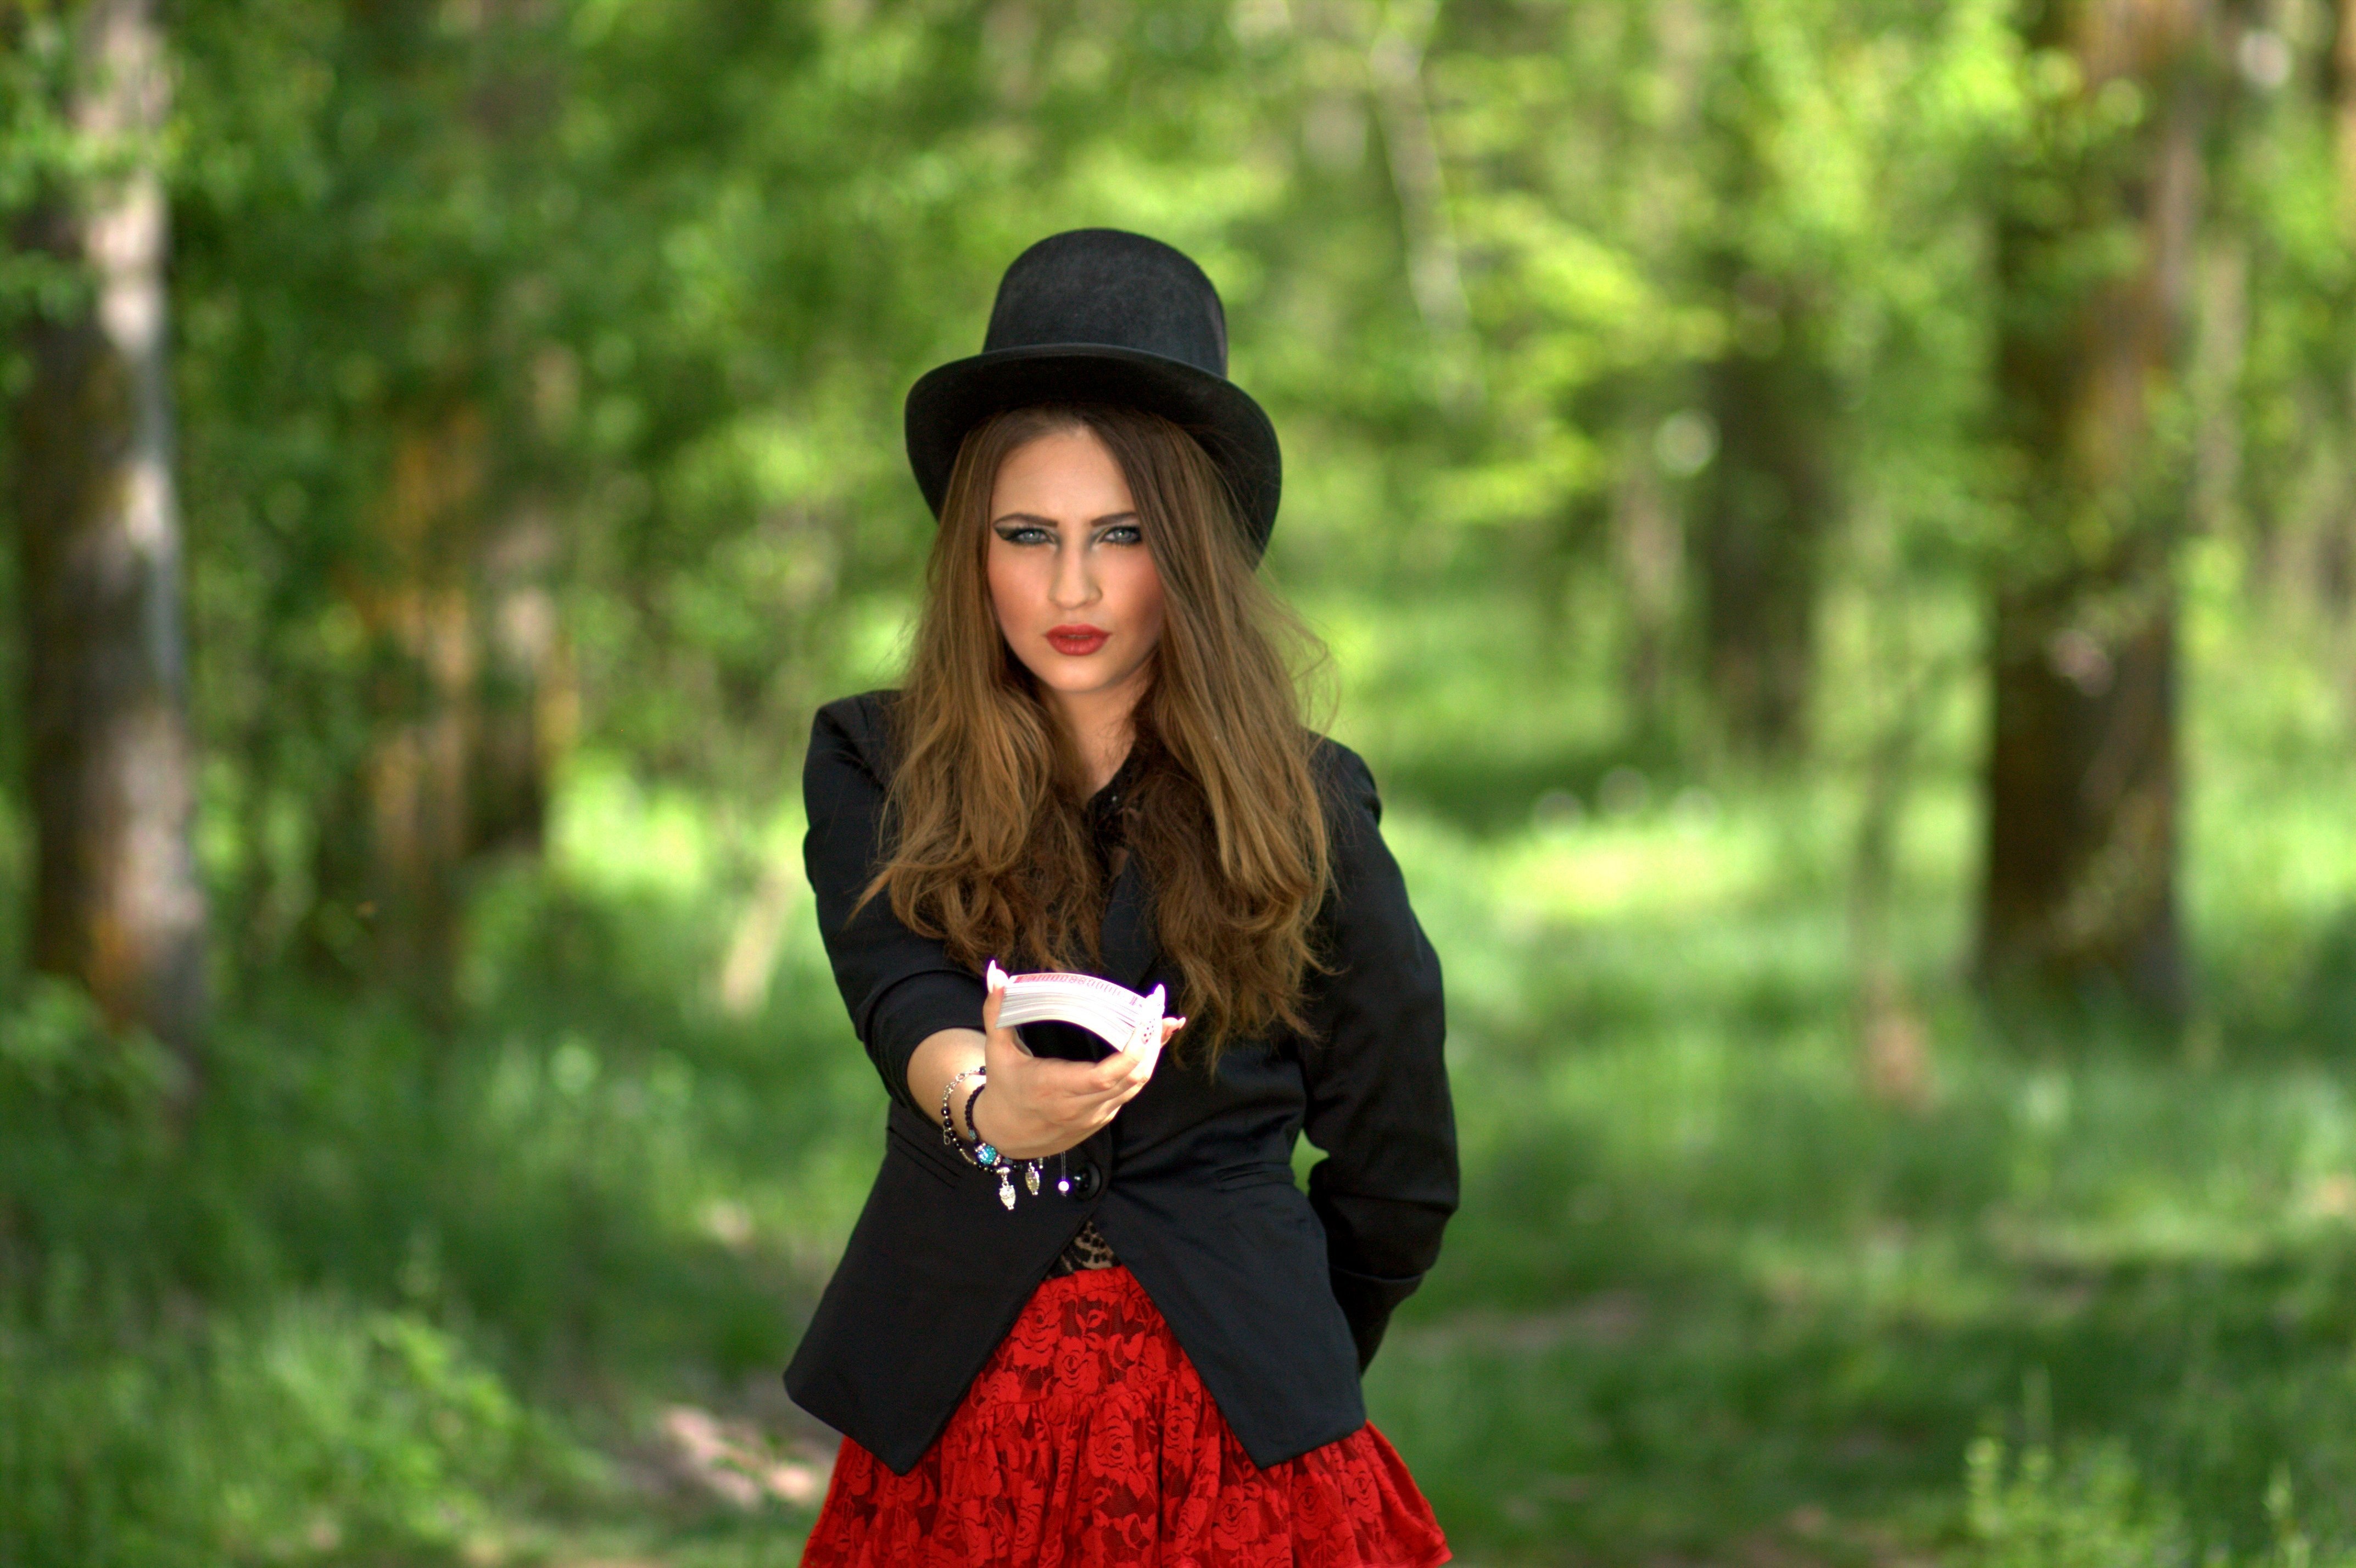
girl, model, green, autumn, fashion, clothing, lady, dress, footwear, beauty, magic, luck, topper, photo shoot, playing cards, portrait photography